Hello Mum

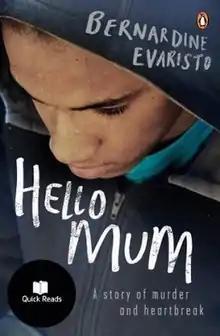
First edition

Hello Mum is a novella written by British-Nigerian author Bernardine Evaristo. Published by Penguin Books in 2010, this epistolary novella explores London gang culture from the viewpoint of a 14-year-old boy, Jerome, who communicates with his mother through letters. In 2010 "Hello Mum" was chosen as Suffolk's Big Quick Read and adapted into a BBC Radio 4 play in 2012.